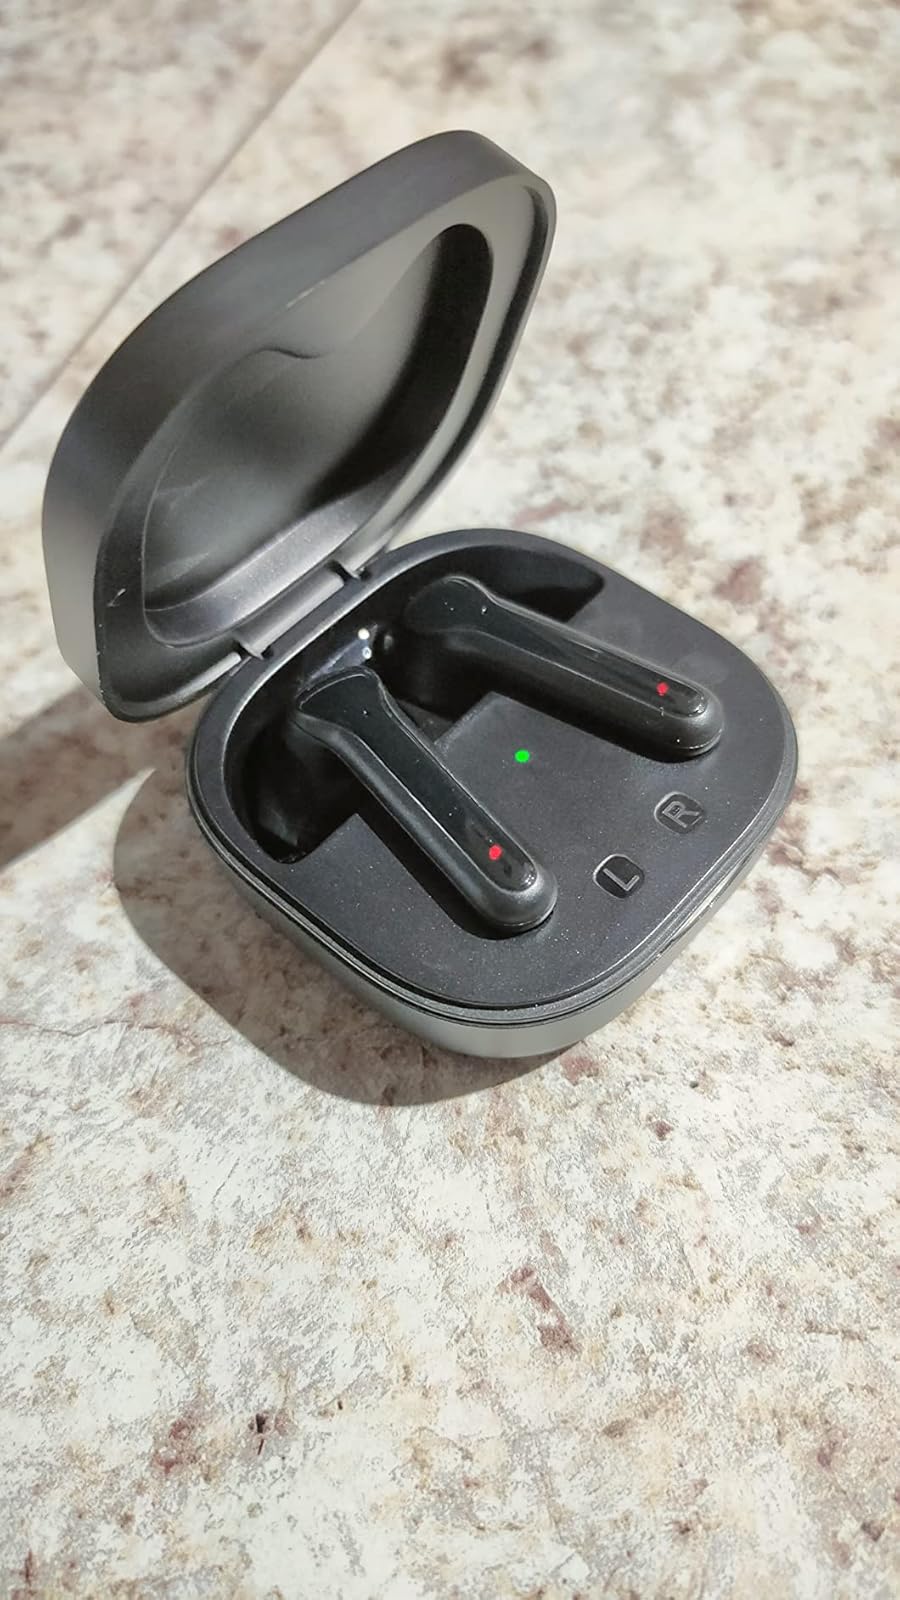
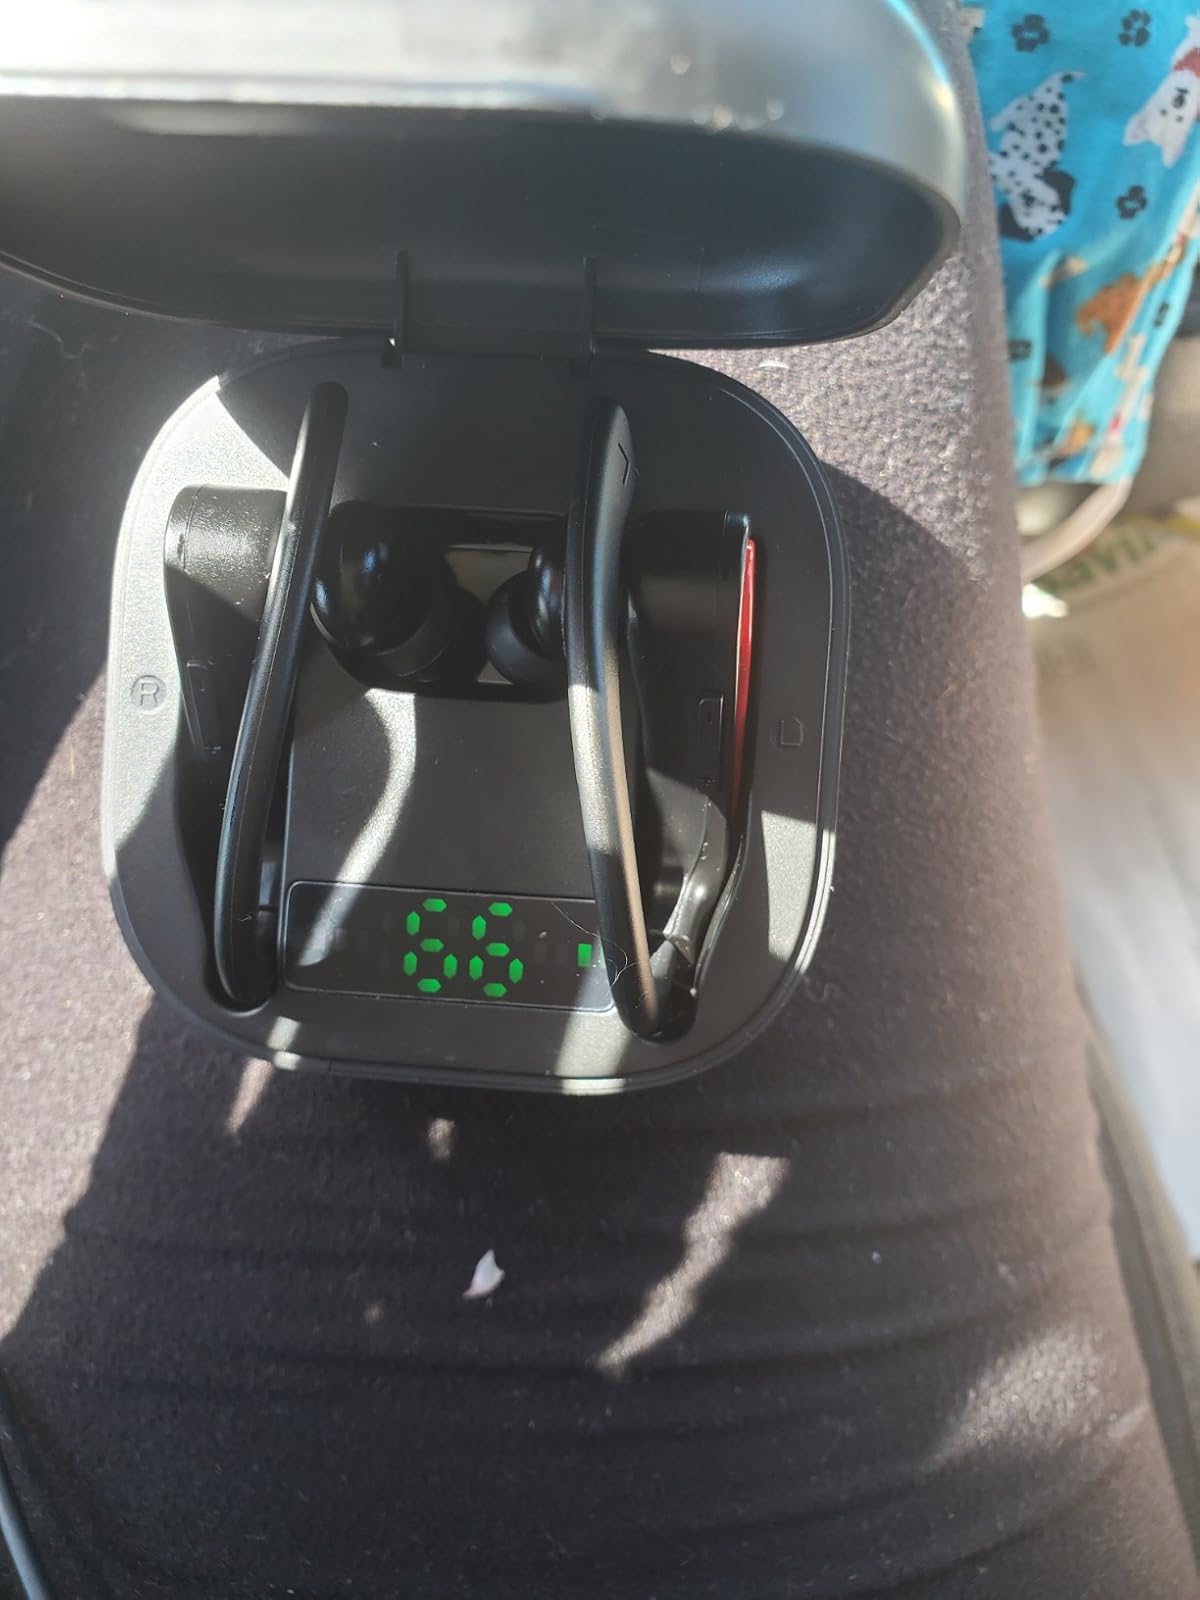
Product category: earbuds
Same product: no